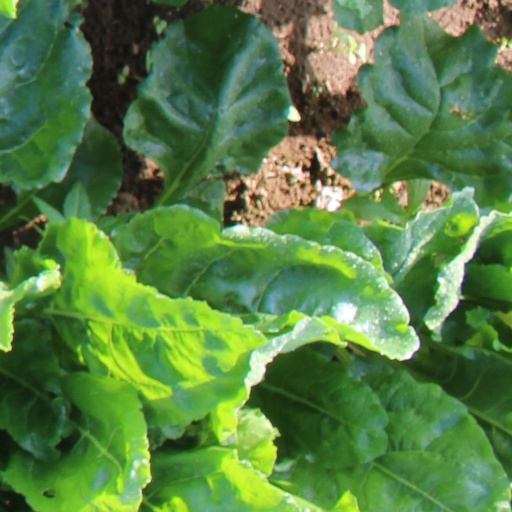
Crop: sugar beet